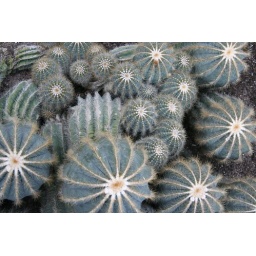
Amazing. In the glass house in Montreal.